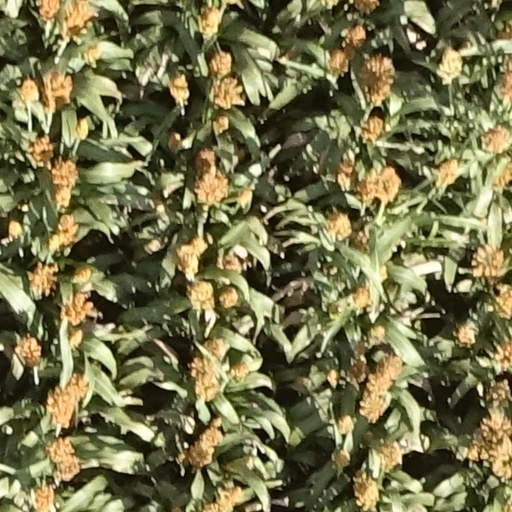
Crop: sorghum